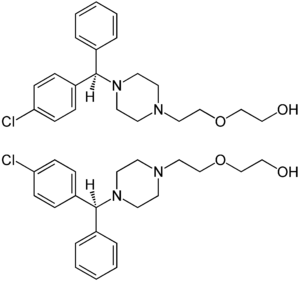
L'hydroxyzine est une substance chimique dérivée de la pipérazine. Sa principale propriété est d'être un antagoniste des récepteurs H₁ de l'histamine.